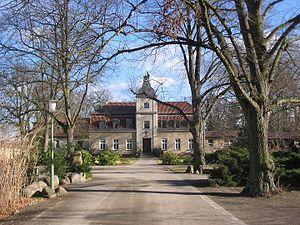
L'abbaye Sainte-Gertrude se trouve à Alexanderdorf, village de 650 habitants qui fait partie de la commune d'Allemagne d'Am Mellensee, dans le Brandebourg. C'est le premier monastère féminin de bénédictines à avoir été fondé après la Réforme protestante dans le Brandebourg. La communauté en effet s'y est installée en 1934 et le monastère est devenu abbaye en 1984. Elle est dédiée à sainte Gertrude et réunit une trentaine de moniales suivant la règle de saint Benoît.